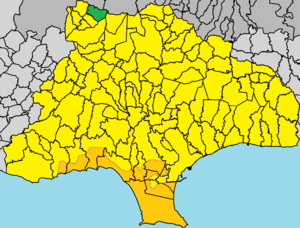
Pródromos est un village de Chypre, qui ne comptait plus que 123 habitants lors du recensement de 2011. Situé à 1 380 mètres d'altitude, c'est le plus haut village de Chypre.